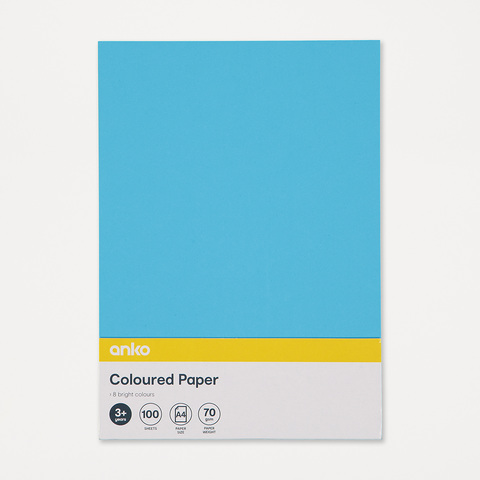
Label: paper